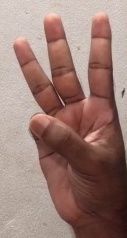
ASL sign: 6